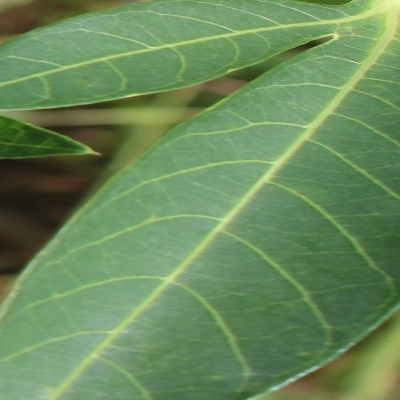
Crop: Cassava
Condition: healthy